Autumn Day in Kui Prefecture

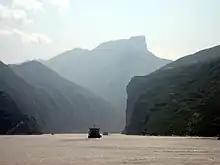
Kuimen (夔門/夔门): the "Gateway of Kuizhou", Qutang Gorge (formerly Kui Gorge, or 夔峡, Kuixia), along the Yangzi River.

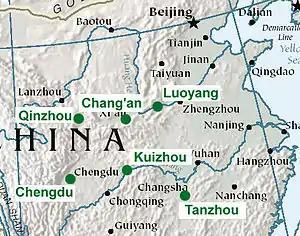
Map showing approximate location of Kuizhou, along the Yangzi River, during the Tang dynasty of China. "China" appears as "hina".

Kui Prefecture is also known as "Kuizhou Circuit" and "Kuizhou", or just "Kui": this politically-organized geographic entity was initially established in 619 CE, and was an important area from the beginning and through the end of the Tang dynasty of China, when it was alternatively part of several of the Circuits which made up Tang dynastic era large scale political structural organizations. Kui Prefecture was located in what is now eastern Chongqing. Part of the historic importance of Kuizhou is related to its location on the Yangzi River. Kuizhou (Kui Prefecture) was located in the Three Gorges area of the Yangzi River, a main transportation east-west corridor through China, which made use of the Yangzi River for transportation by water. Kui was also known for spectacular scenery, and being a location in which exiled poets wrote their laments: it has been considered part of the Xiaoxiang.